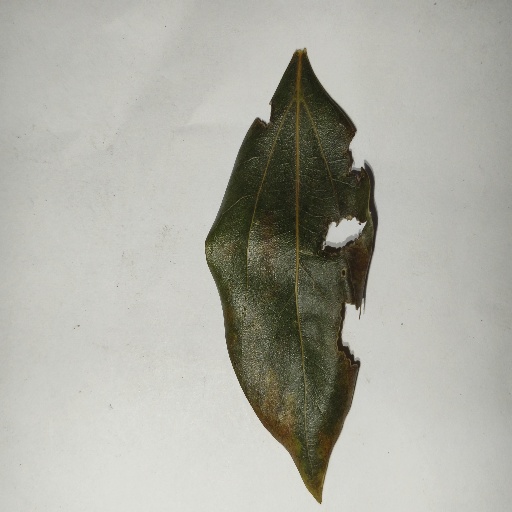
Species: Camphor
Leaf condition: Shot Hole